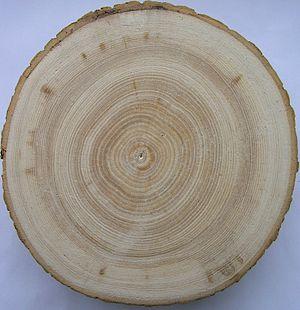
Le frêne commun ou frêne élevé est un grand arbre commun des forêts d'Europe à bois clair dur et élastique de la famille des Oléacées.